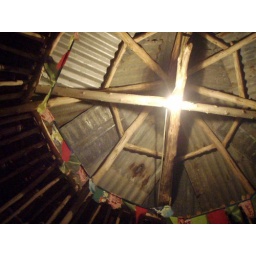
this is the inside of the roof of our beach fale in faga.